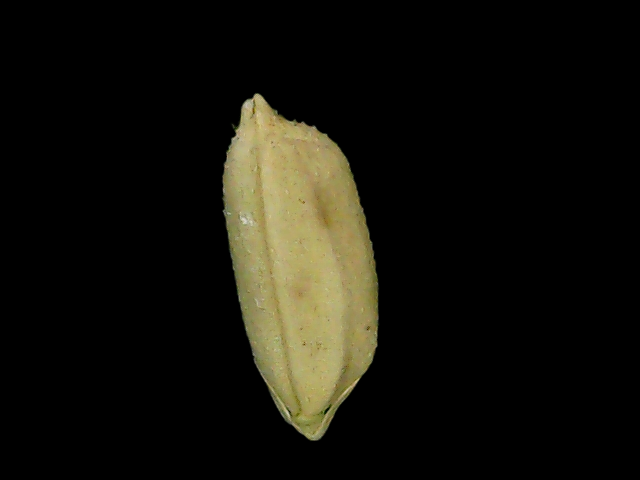
Rice variety: Bd52